Robert FitzRoy

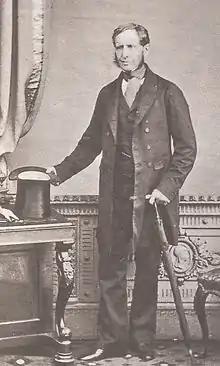
FitzRoy c. 1855

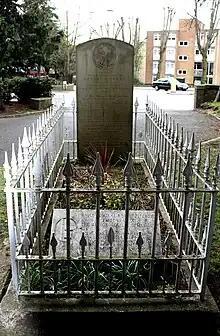
Robert FitzRoy's grave outside All Saints' Church, Upper Norwood, south London

FitzRoy soon began to work on strategies to make weather information more widely available for the safety of shipping and fishermen. He directed the design and distribution of a type of barometer which, on his recommendation, was fixed at every port to be available to crews for consultation before setting out to sea. Stone housings for such barometers are still visible at many fishing harbours. The invention of several different types of barometers was attributed to him. These became popular and continued in production into the 20th century, characteristically engraved with "Admiral FitzRoy's special remarks" on interpretation, such as: "When rising: In winter the rise of the barometer presages frost."